Petone

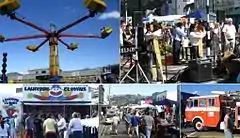
Scenes from the Petone Rotary Fair

One remnant of Petone's industrial history is the Petone Wharf. The original wharf was built to allow the Gear Meat Works to move its products quickly to Wellington for export. That wharf was demolished and the current wharf built slightly further north along the shore in 1908-1909. The wharf was popular with walkers and people fishing, but was closed to the public in January 2021 after suffering earthquake damage in the 2016 Kaikōura earthquake and two smaller subsequent earthquakes. In May 2021 Hutt City Council voted to repair the wharf but as of May 2022 was still considering the best course of action. In November 2023 Hutt City Council announced that it would be demolishing the wharf.